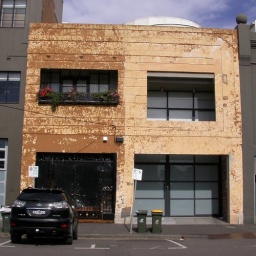
cool building near my house